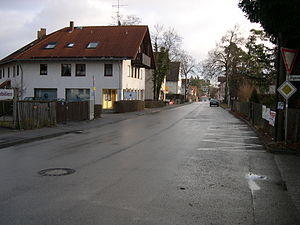
Utting am Ammersee / Historie
Bahnhofstraße
Utting am Ammersee er en kommune i Landkreis Landsberg am Lech, Regierungsbezirk Oberbayern i den tyske delstat Bayern.